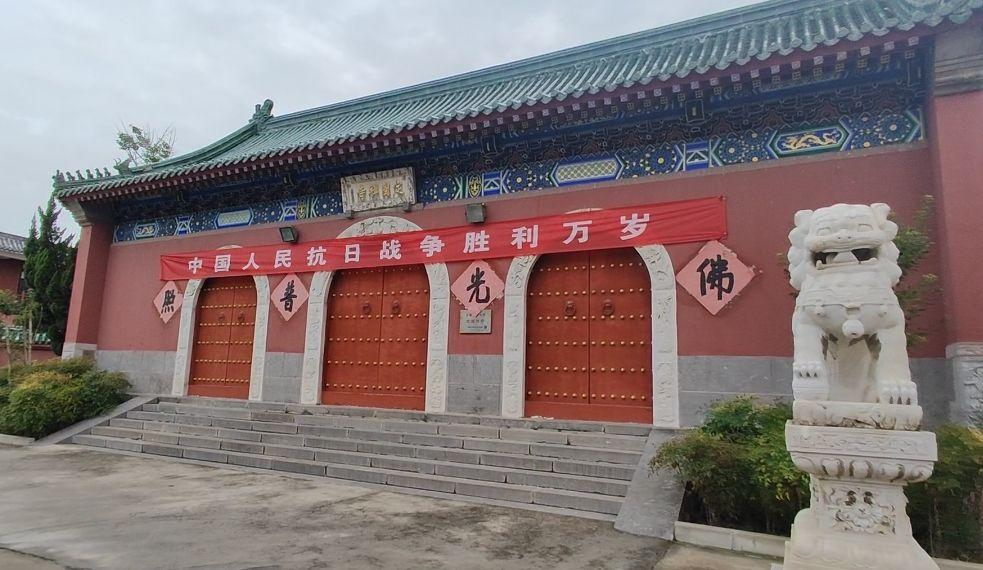
地标名称：定国禅寺
所在城市：新乡市·牧野区